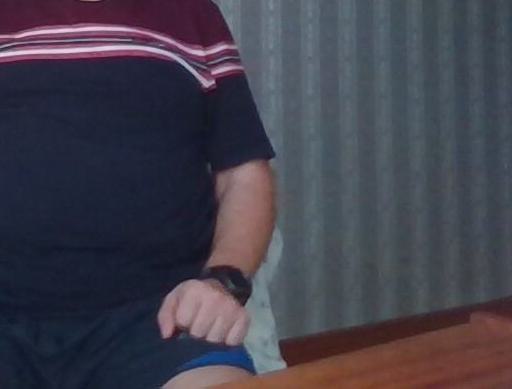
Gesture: no_gesture